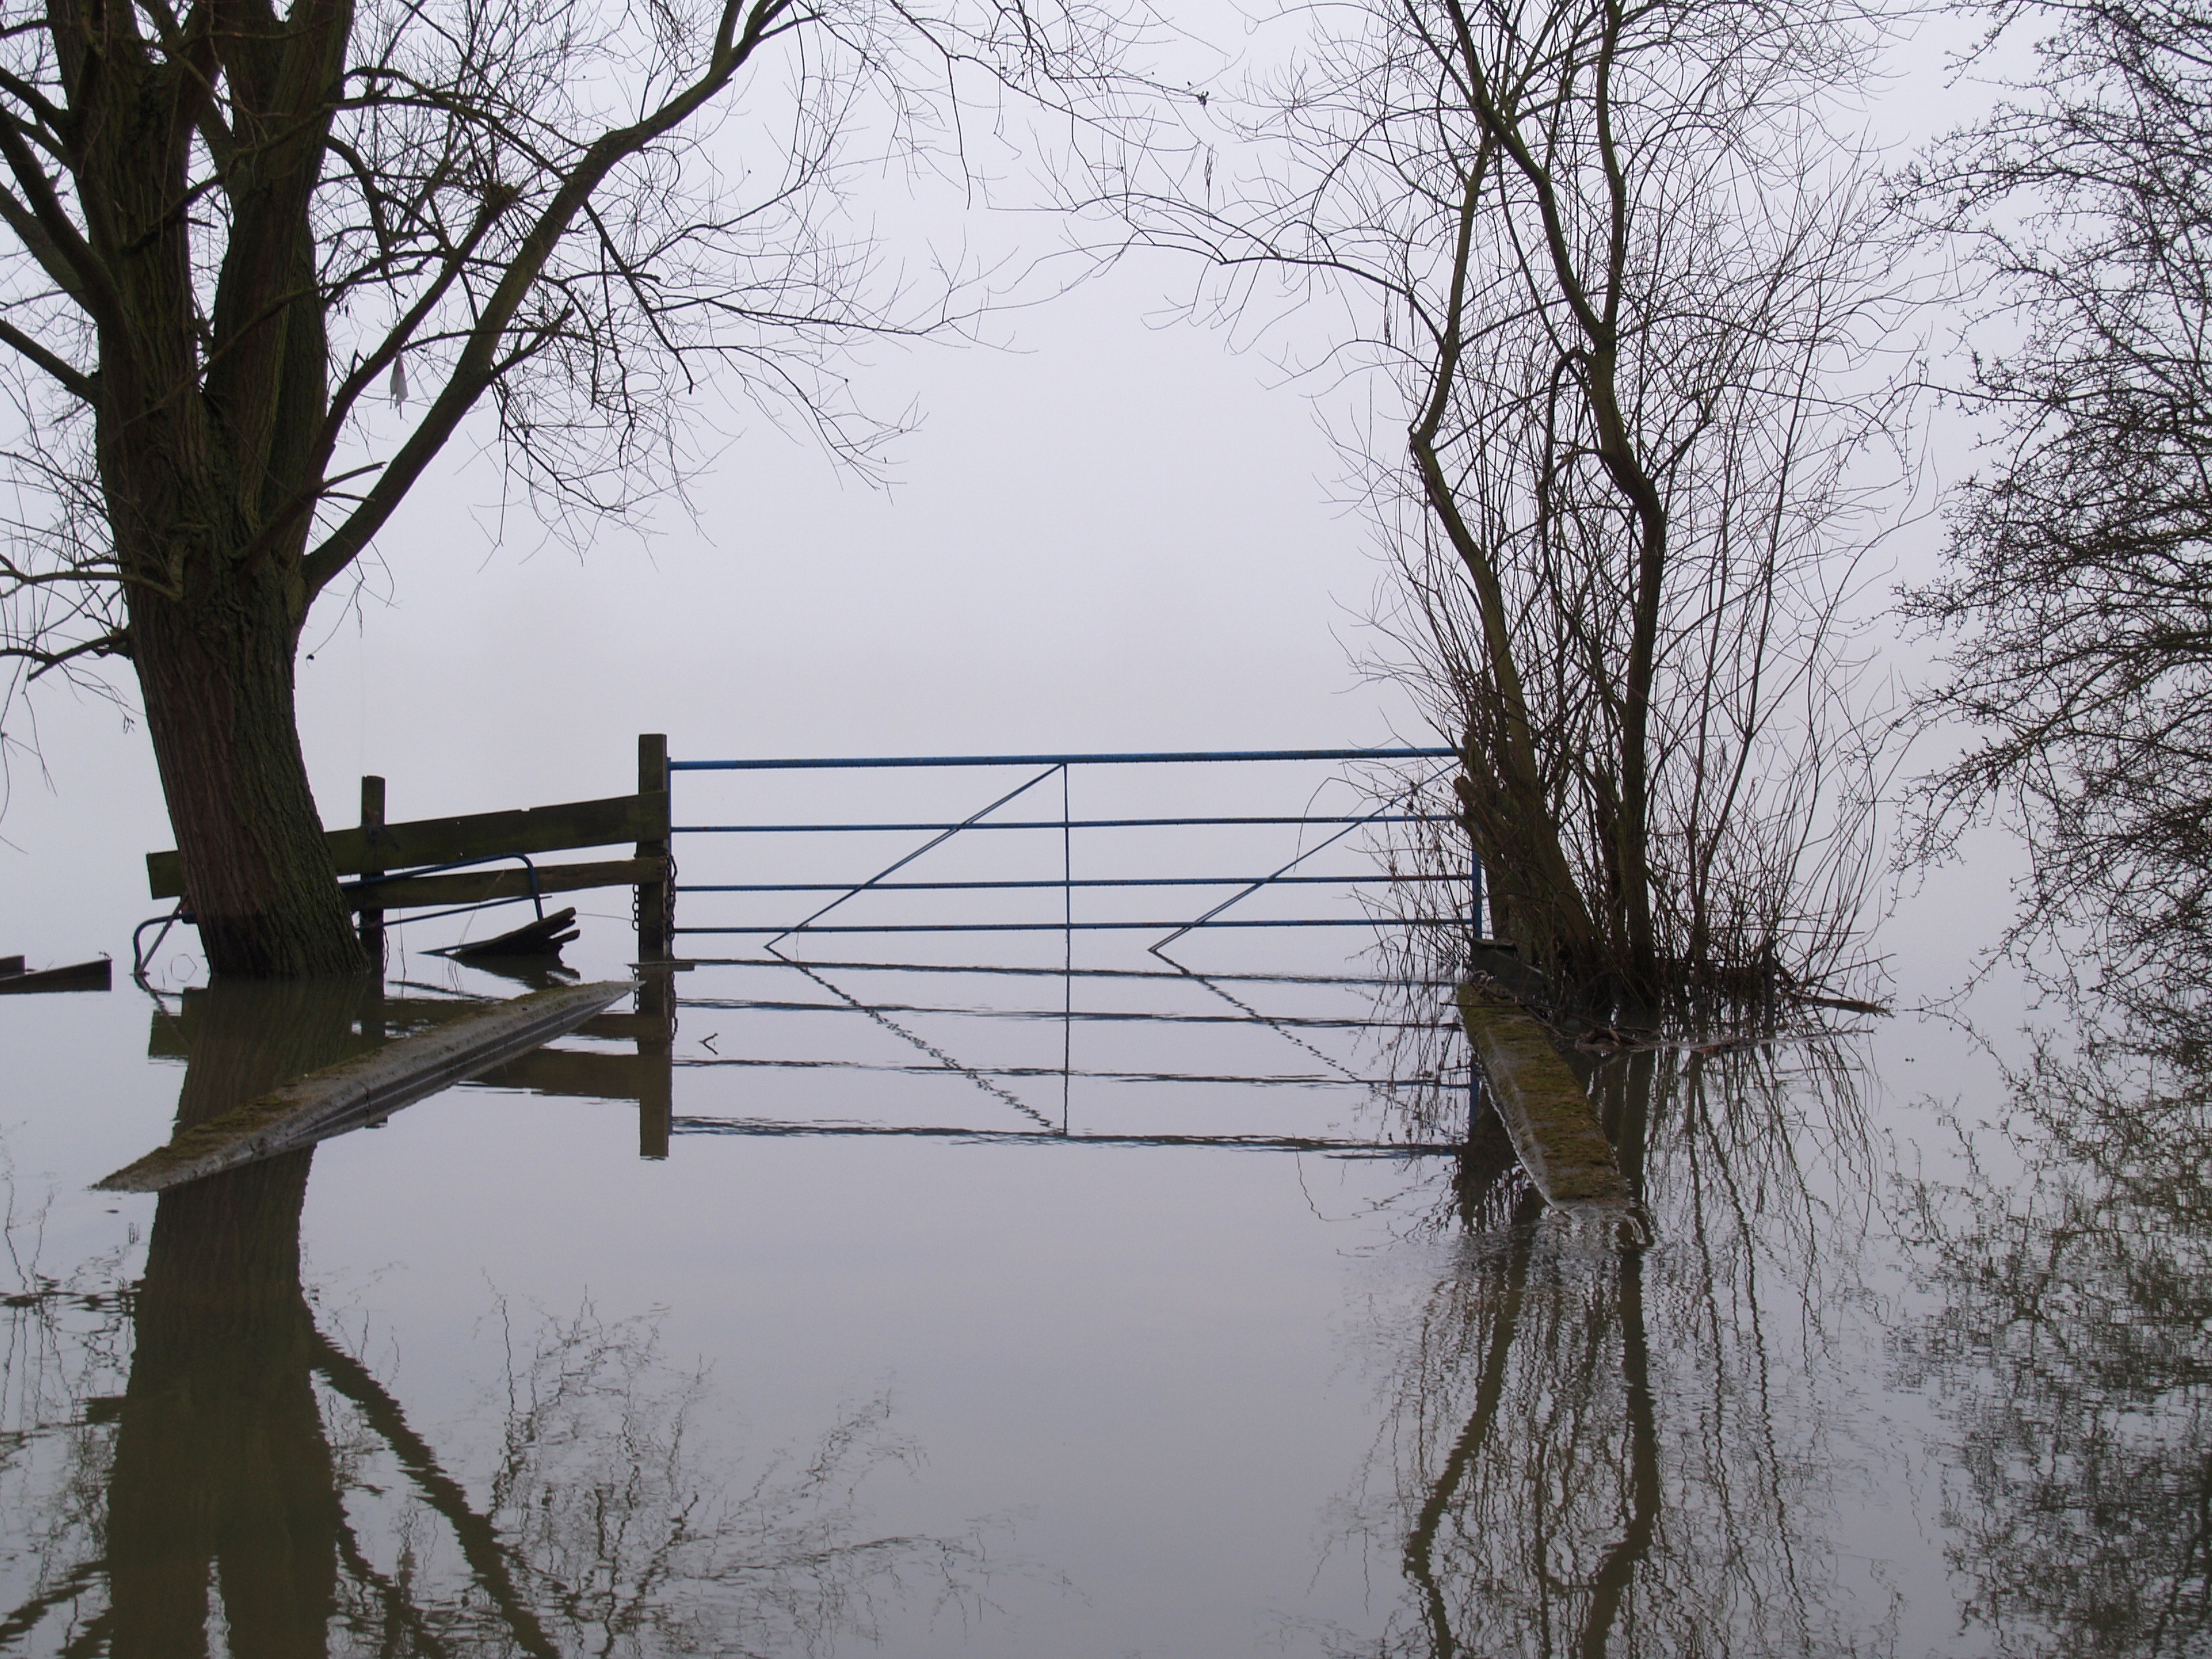
landscape, tree, water, nature, branch, winter, cloud, plant, sky, fog, farm, countryside, morning, lake, river, foggy, rural, reflection, flood, tranquil, natural, calm, gate, bank, misty, wetland, woody plant